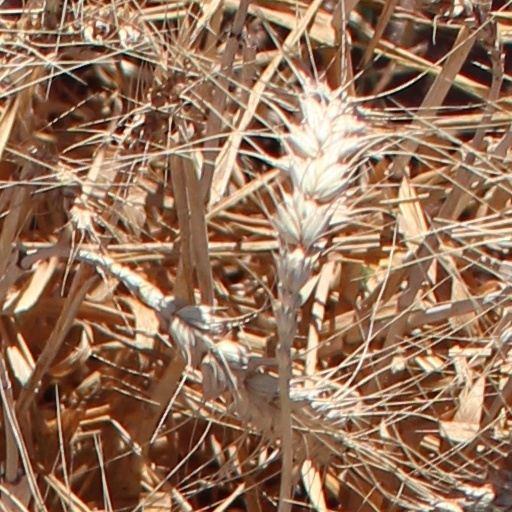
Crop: wheat